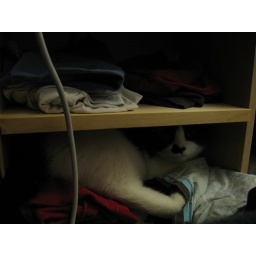
pig in my tee shirt cubby